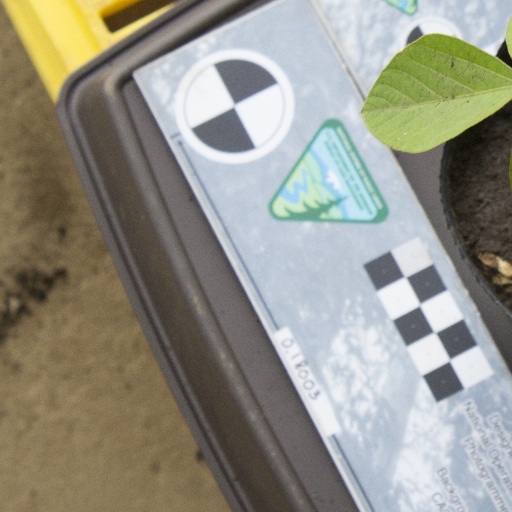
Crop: soybean